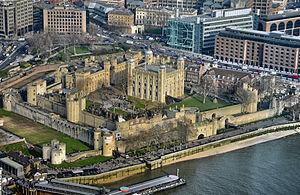
La tour de Londres est une forteresse historique située sur la rive nord de la Tamise à Londres en Angleterre à côté du Tower Bridge. La tour se trouve dans le district londonien de Tower Hamlets situé à l'est de la Cité de Londres dans un espace appelé Tower Hill. Sa construction commença vers la fin de l'année 1066 dans le cadre de la conquête normande de l’Angleterre. La tour Blanche qui donna son nom à l'ensemble du château, fut construite sur l'ordre de Guillaume le Conquérant en 1078 et fut considérée comme un symbole de l'oppression infligée à Londres par la classe dirigeante. Le château fut utilisé comme prison dès 1100. Il servait également de grand palais et de résidence royale. Dans son ensemble, la tour est un complexe composé de plusieurs bâtiments entourés de deux murailles défensives concentriques et d'une douve. Il y eut plusieurs phases d'expansion, principalement lors des règnes de Richard Iᵉʳ, d'Henri III et d'Édouard Iᵉʳ aux XIIᵉ et XIIIᵉ siècles. Le plan général établi à la fin du XIIIᵉ siècle n'évolua pas malgré les activités ultérieures dans ces murs.